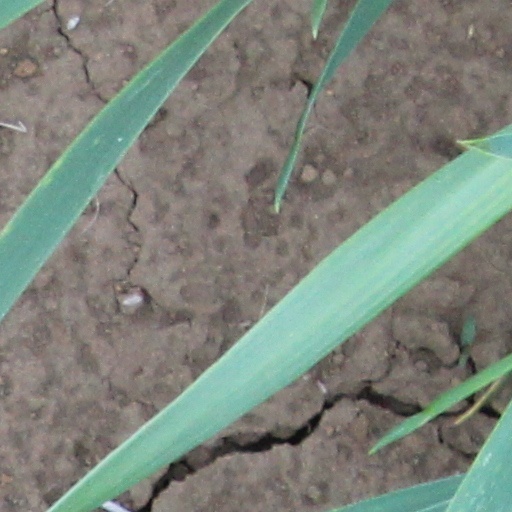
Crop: wheat